Fluttering shearwater

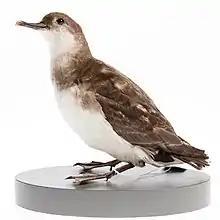
Fluttering shearwater mount in Auckland Museum

Humans pose the biggest threat to fluttering shearwaters. Their conservation status is ranked as least concern; however, their population continues to decrease at a steady rate.